Homophile Action League

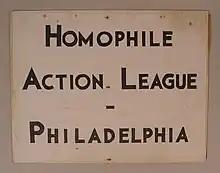
Protest sign used by the organization in the late 1960s, now in the Smithsonian Institution

The Homophile Action League (HAL) was established in 1968 in Philadelphia as part of the Homophile movement in the United States. The organization advocated for the rights of the LGBT community and served as a predecessor to the Gay Liberation Front.